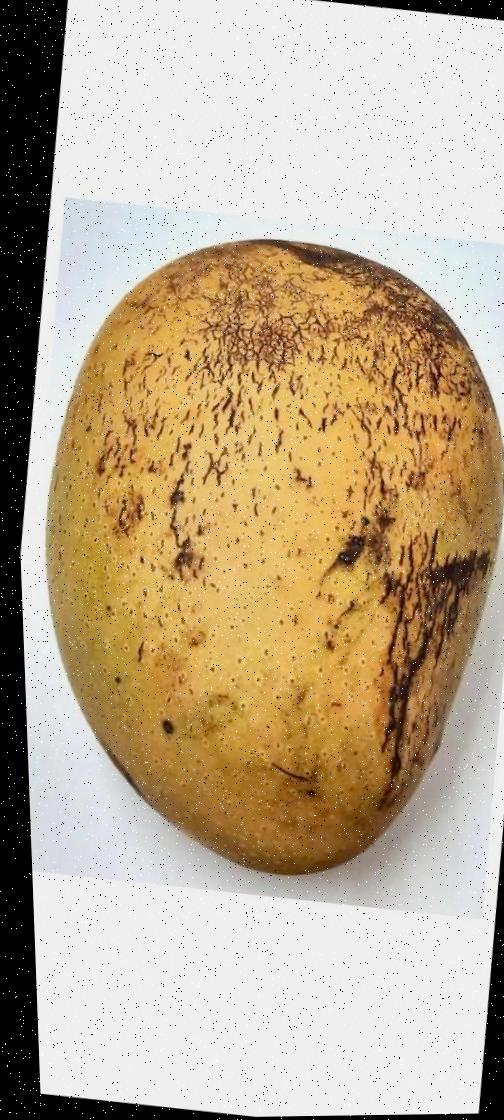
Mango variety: Ashshina Classic